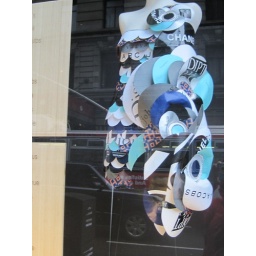
paper cut dress in a store window